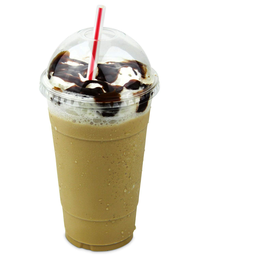
Label: plastic